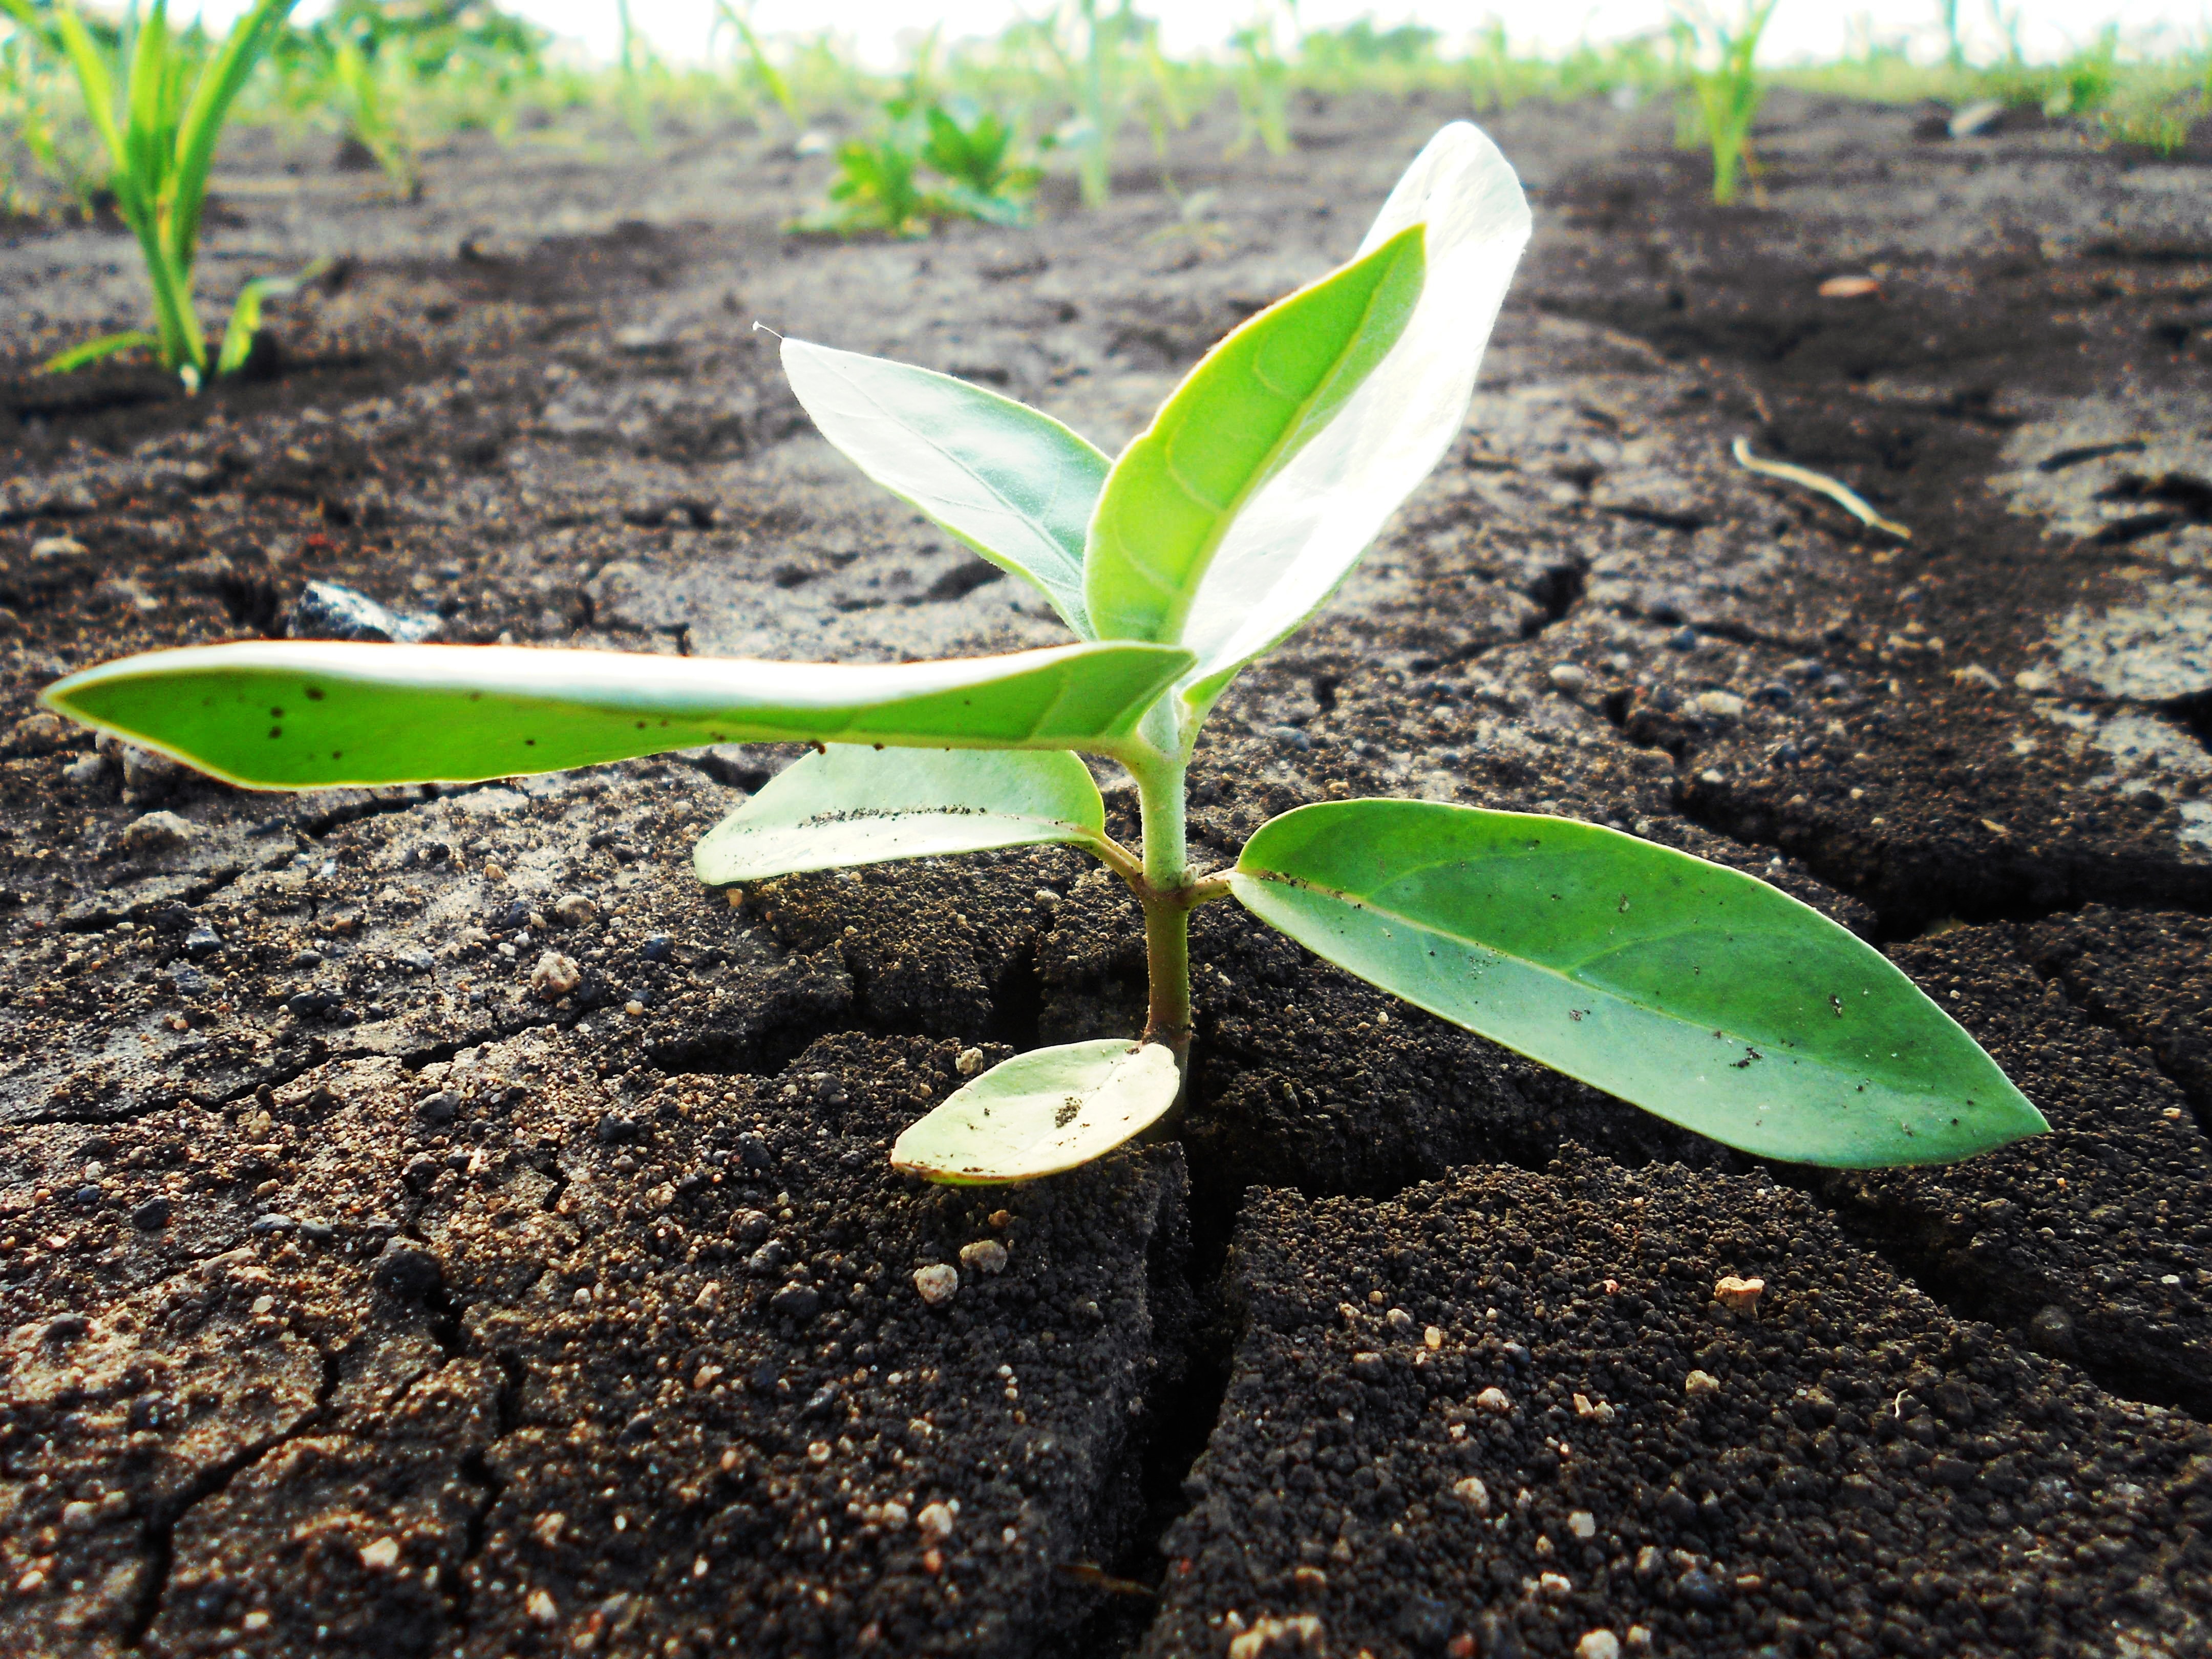
tree, nature, plant, leaf, seed, flower, food, green, produce, grow, natural, fresh, soil, botany, agriculture, garden, flora, life, seedling, growing, hope, development, flowering plant, begin, land plant